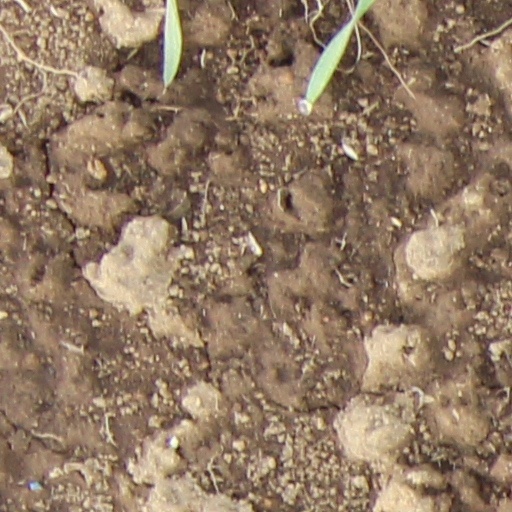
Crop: wheat